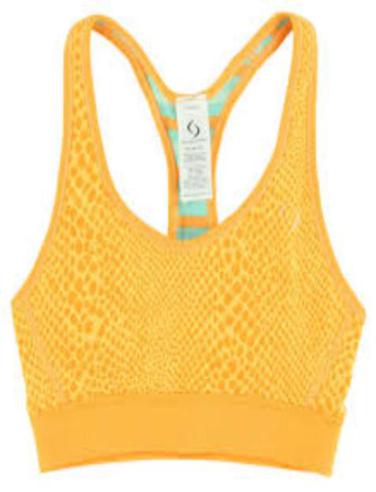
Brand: moving comfort-2
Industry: Clothes